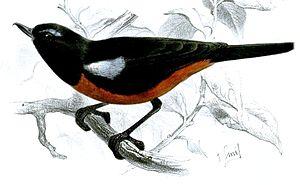
Le Percefleur de Mérida est une espèce de passereaux appartenant à la famille des Thraupidae.